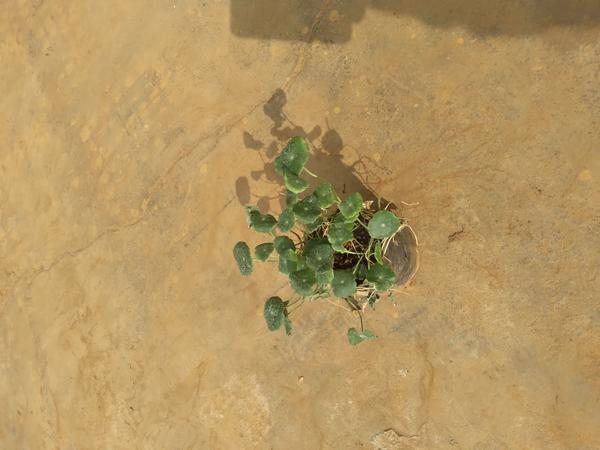
Plant: Brahmi